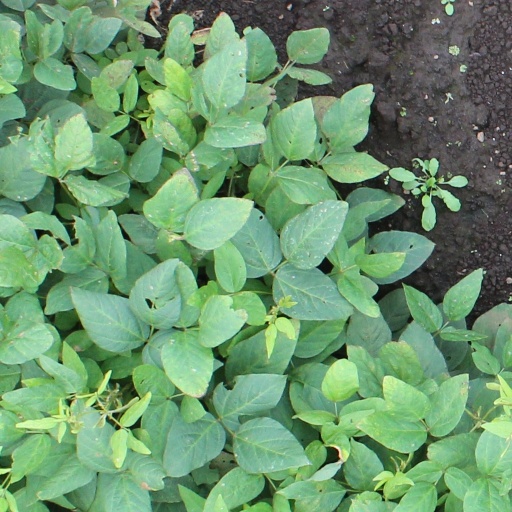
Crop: soybean